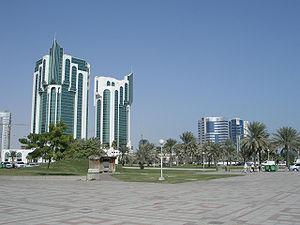
La classification des sept nouvelles villes-merveilles s'est faite à l'initiative de la New Seven Wonders Foundation dirigée par Bernard Weber. Cette fondation aussi à l'origine du projet des sept nouvelles merveilles du monde et des sept nouvelles merveilles de la nature a rendu public le classement définitif des sept nouvelles villes-merveilles le 7 décembre 2014 à Dubaï.